Sampoong Department Store collapse

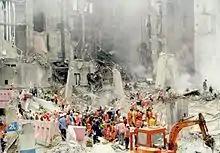
Rescue crews at the site of the collapse

In April 1995, cracks began to appear in the ceiling of the fifth floor in the south wing, but the only response by Lee Joon and staff management was to move merchandise and stores from the top floor to the basement.